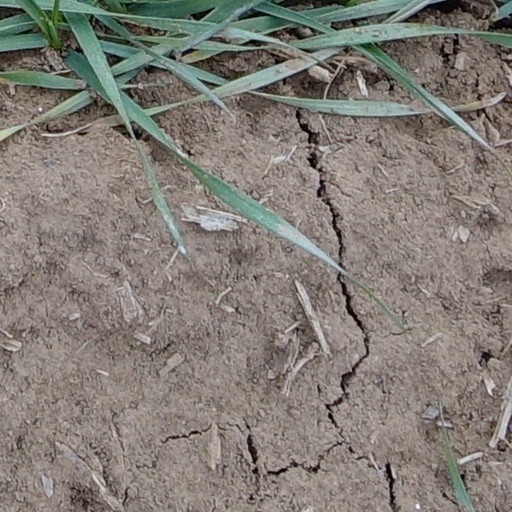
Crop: wheat